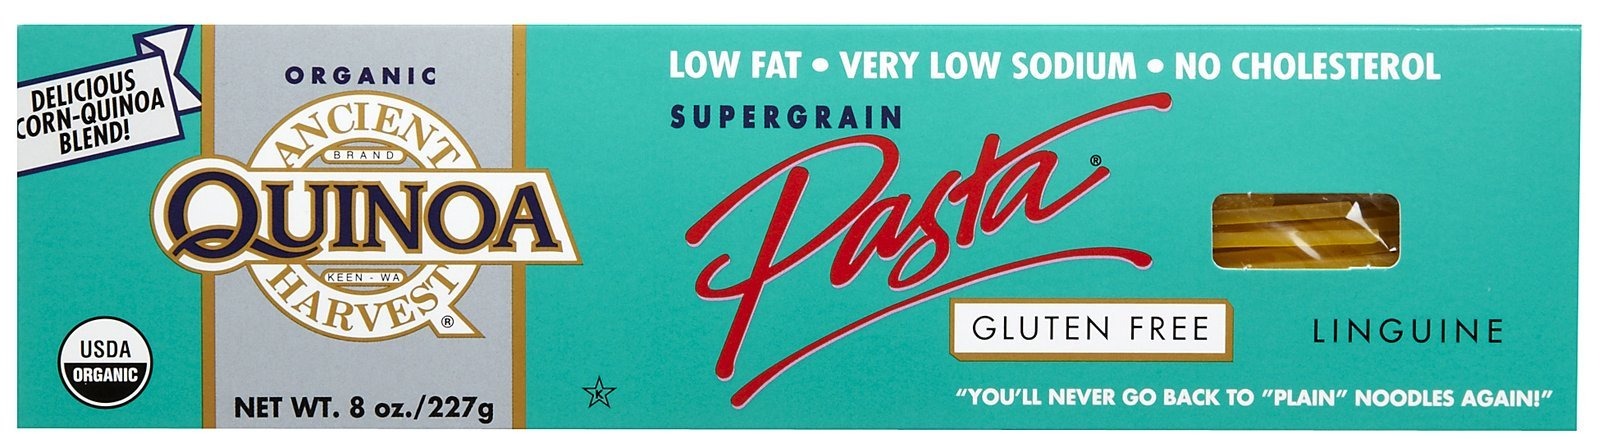
Item Name: Ancient Harvest Wheat Free Lin (12x8OZ ) Pack Of 1
Product Description: Ancient Harvest Quinoa Organic Linguine, Gluten-Free, 8 oz, 12 pk
Value: 96.0
Unit: Fl Oz

Price: 7.995